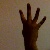
The image shows a hand gesture representing the number 4 in Indian Sign Language.